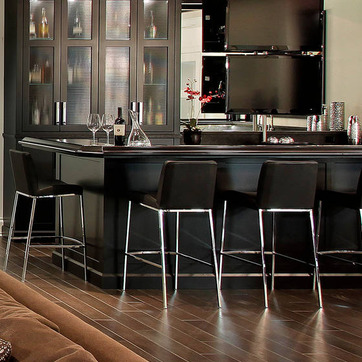
Material: leather